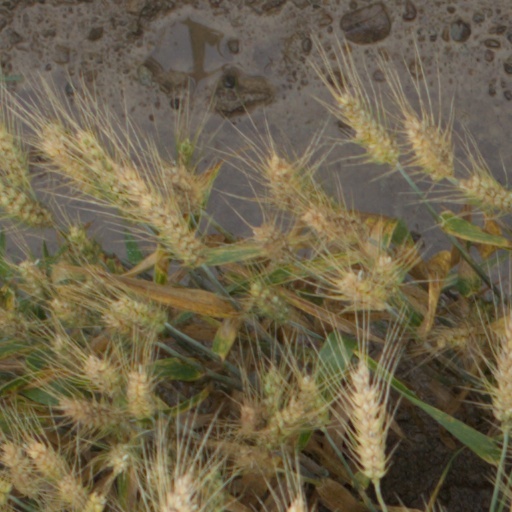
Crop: wheat